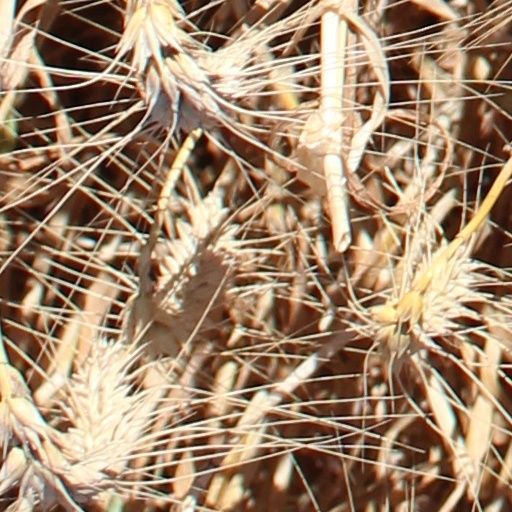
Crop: wheat